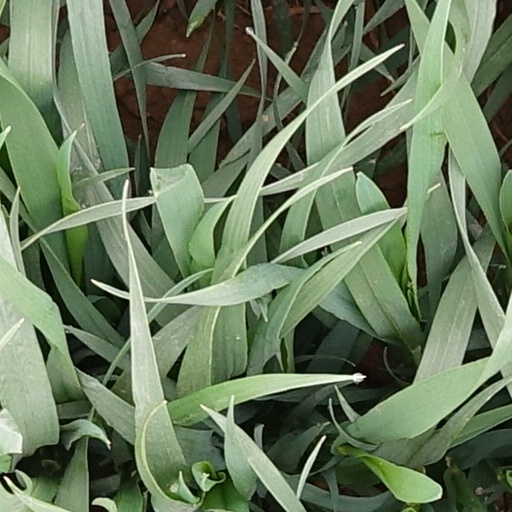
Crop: wheat